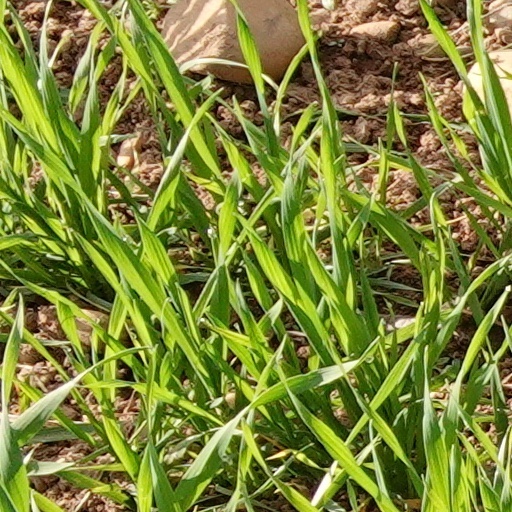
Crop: wheat